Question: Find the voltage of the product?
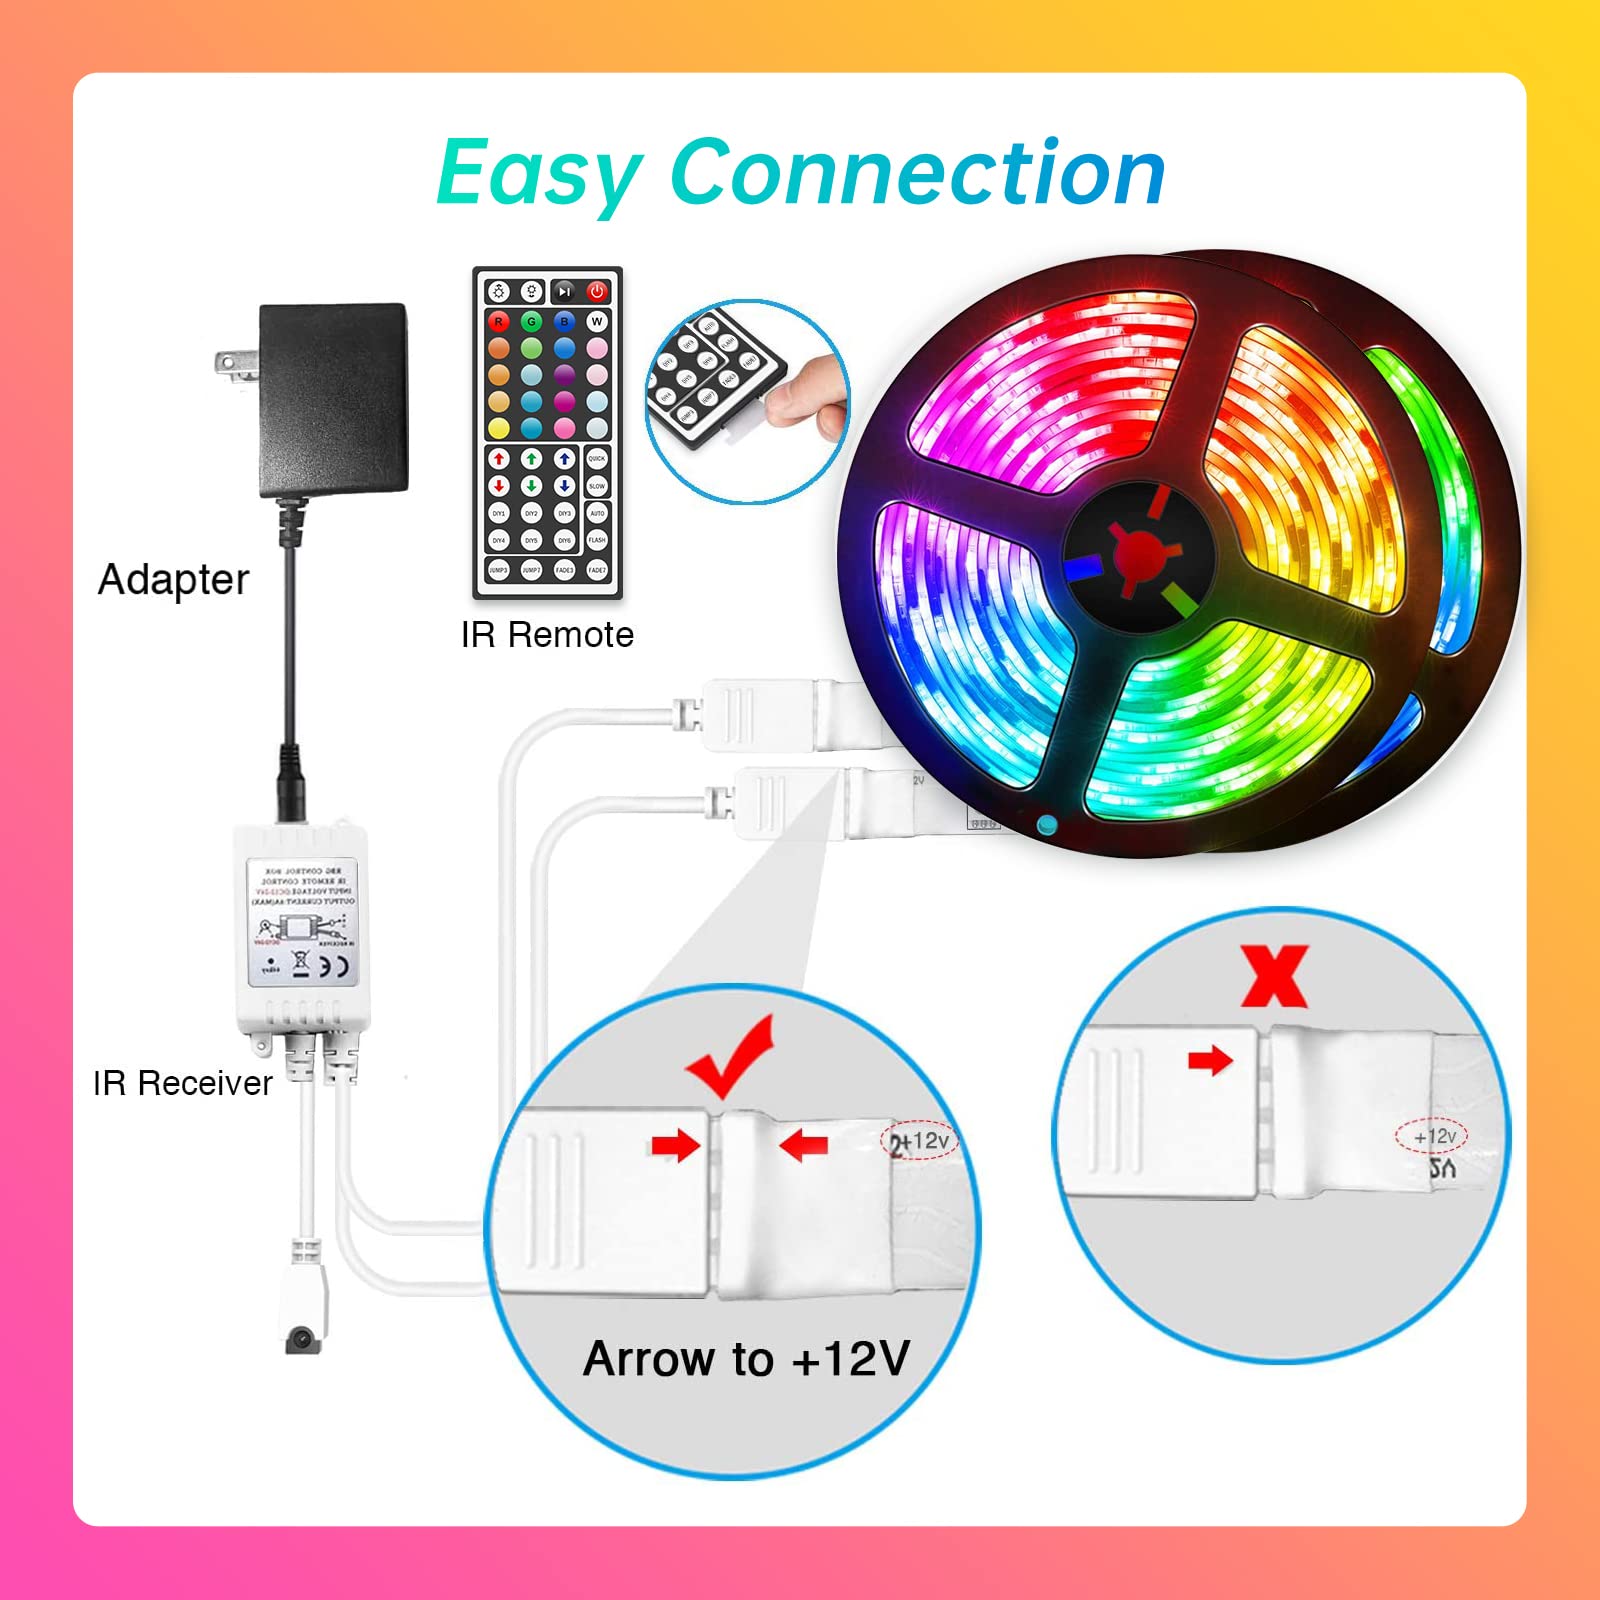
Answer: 12.0 volt